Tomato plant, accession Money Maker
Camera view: tilt-top (135 deg); turntable rotation: 240 degrees
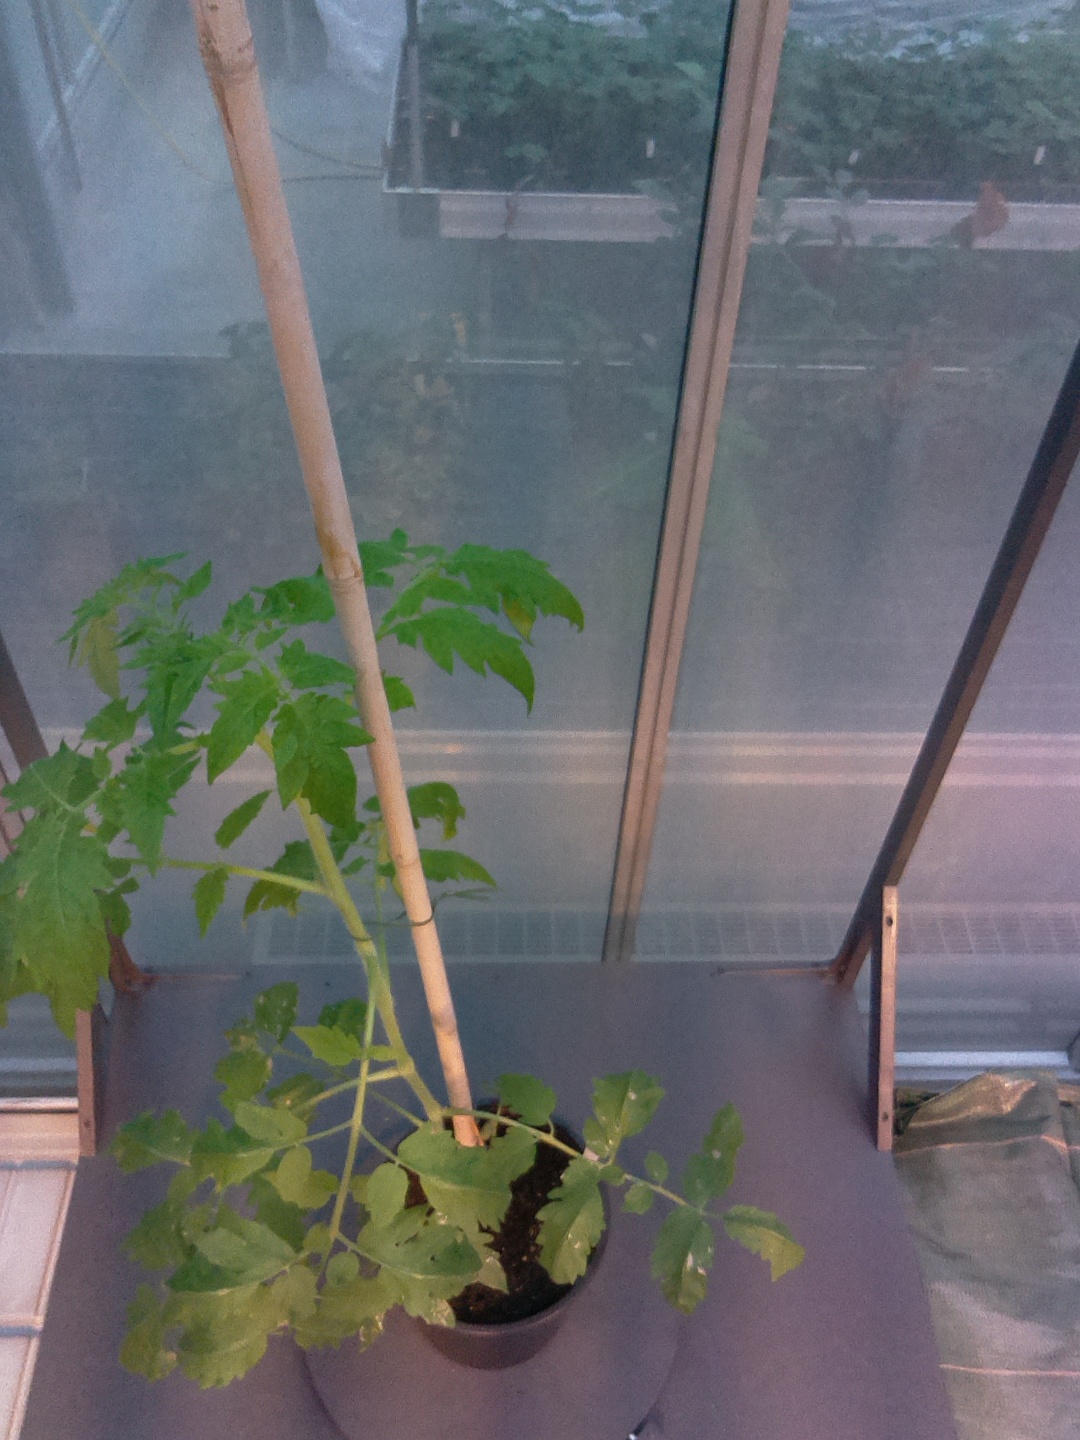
BBCH growth stage 51: First inflorence visible, visible closed flower bud